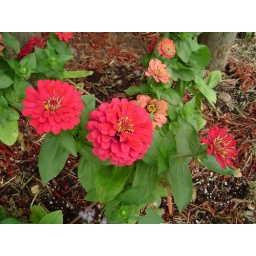
This is another shot taken outside of my office building in Charleston, WV.